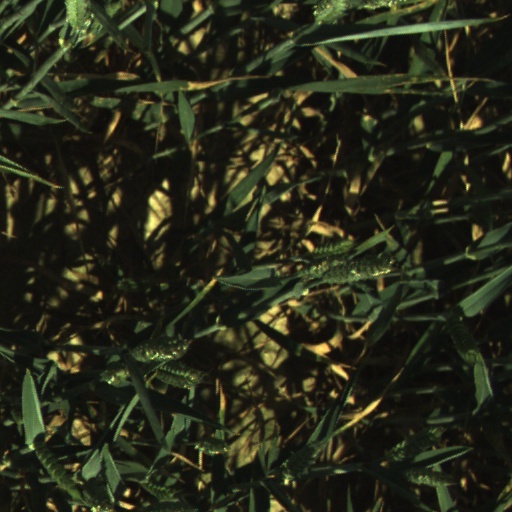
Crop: wheat